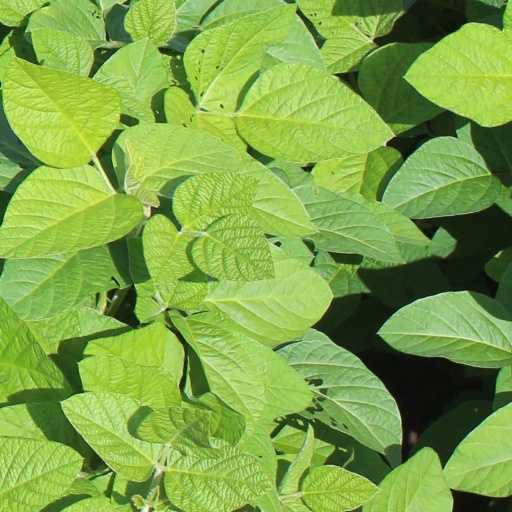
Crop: soybean